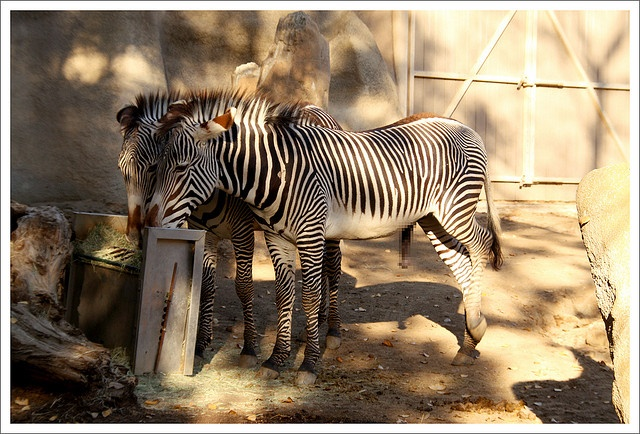
The zebra ate some food from the crates.
Two zebras standing side by side while eating hay from a manger.
A pair of zebras stand together in the sun.
Two zebras right next to each other on a sunny day.
two zebras near one another eating from a feeder